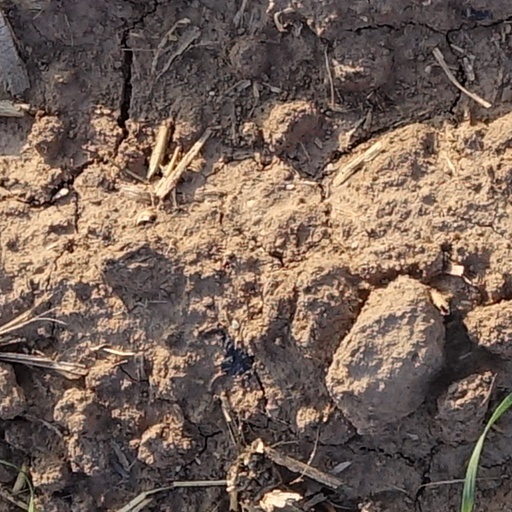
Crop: wheat